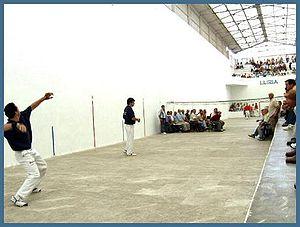
L’Escala i corda est la principale modalité de la pelote valencienne et la seule avec le Raspall à compter des joueurs professionnels.